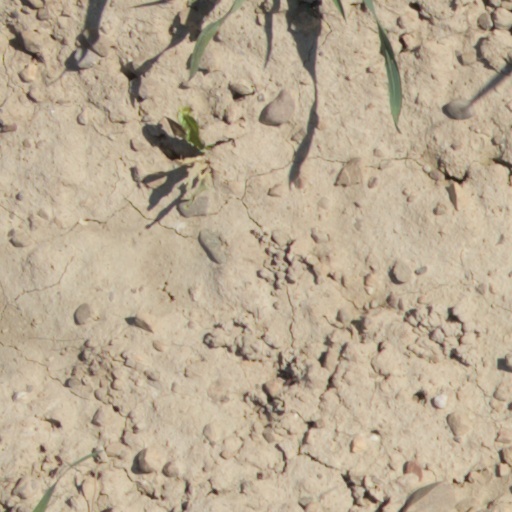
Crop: wheat